Bezalel Smotrich

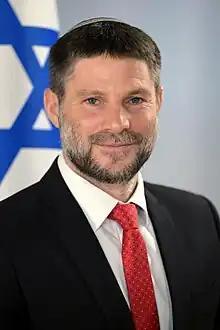
Smotrich in 2023

Bezalel Yoel Smotrich (born 27 February 1980) is an Israeli far-right politician and lawyer who has served as the Minister of Finance since 2022. The leader of the National Religious Party–Religious Zionism, he previously served as a Knesset member for the Jewish Home and Yamina, leaving in 2023 after resigning under the Norwegian Law, allowing him to remain a minister in the government while his seat in the Knesset could be taken by another candidate from his party.